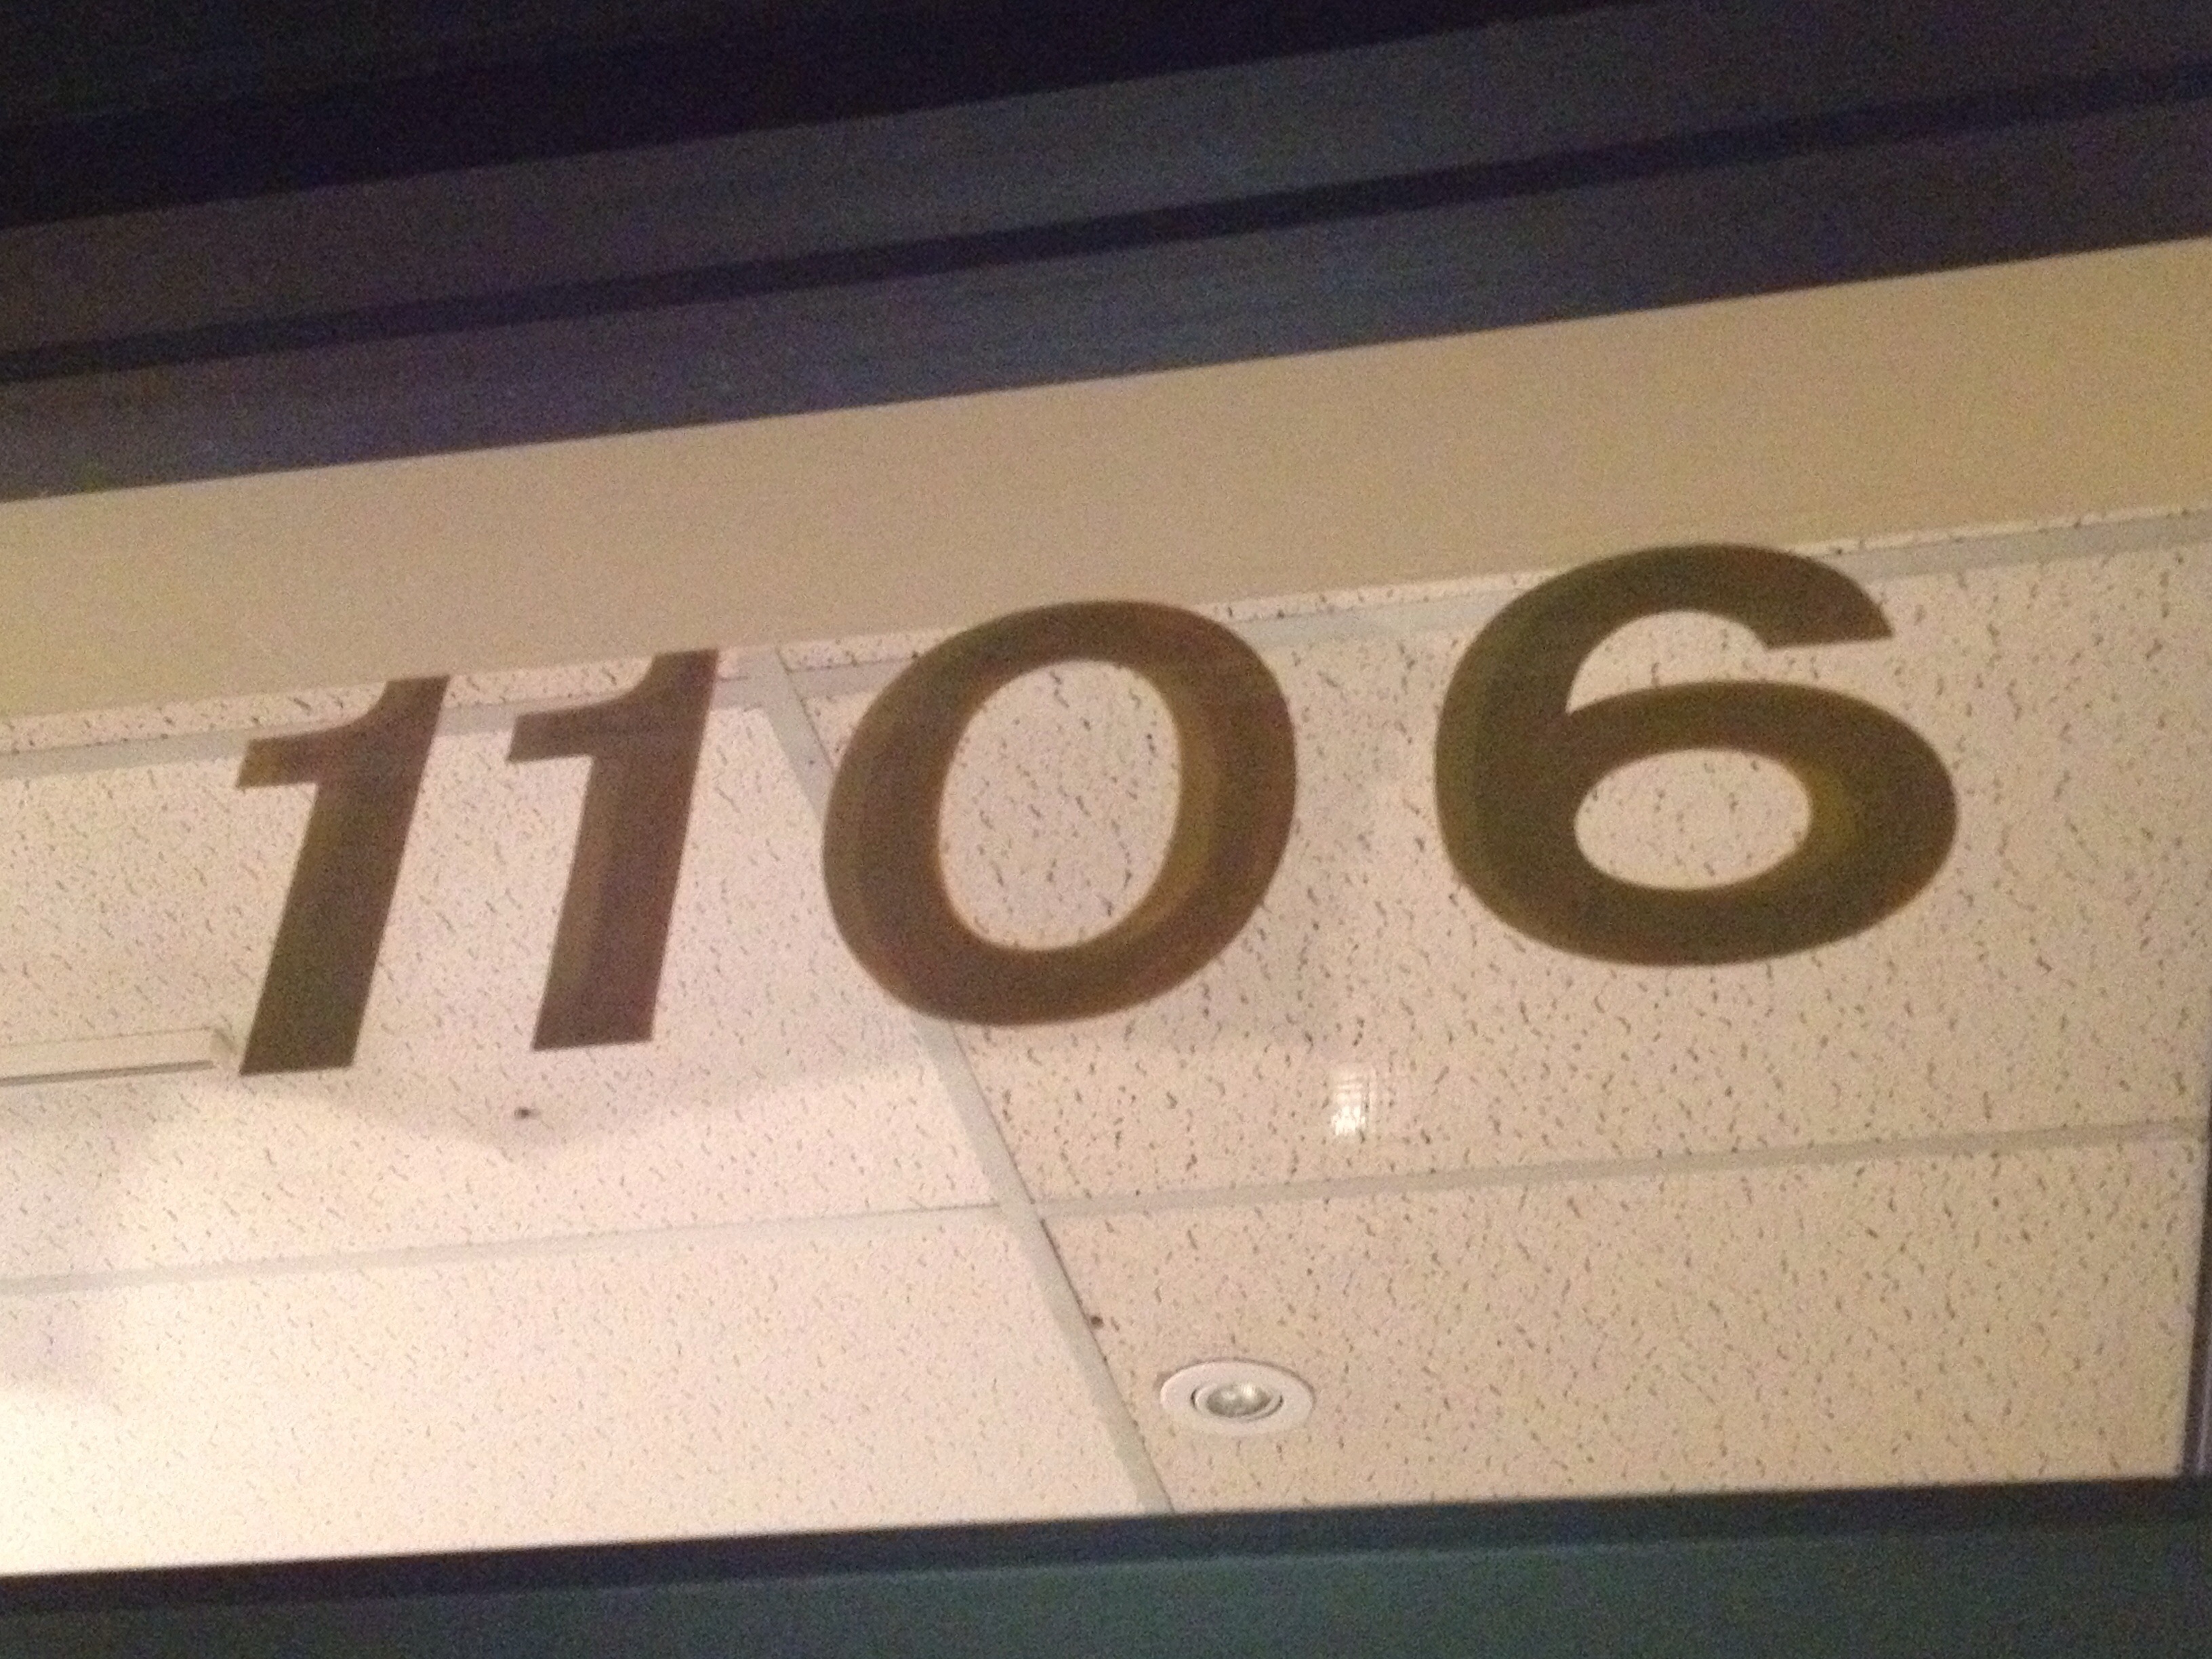
wood, number, sign, signage, font, design, text, shape, ds106, 106, automotive exterior, vehicle registration plate, house numbering